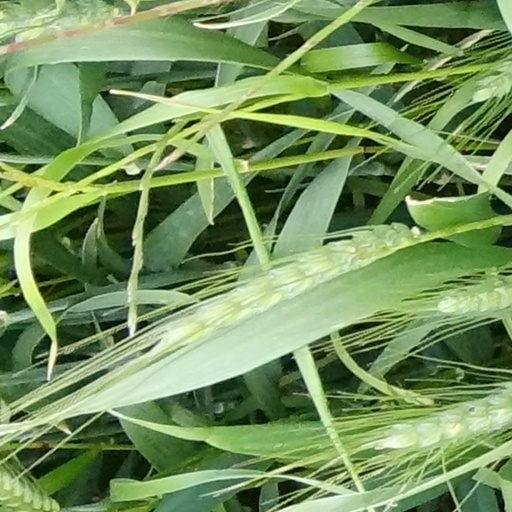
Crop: wheat